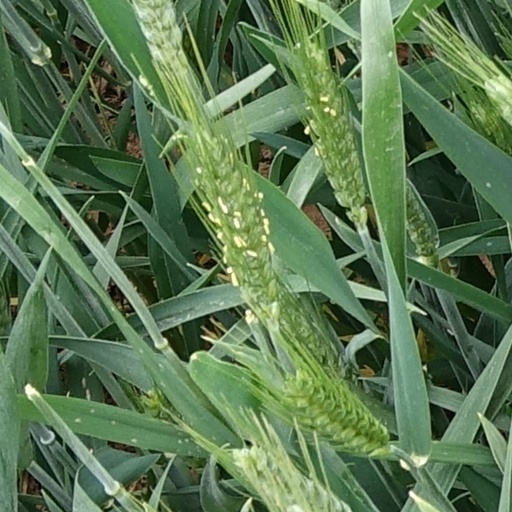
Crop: wheat